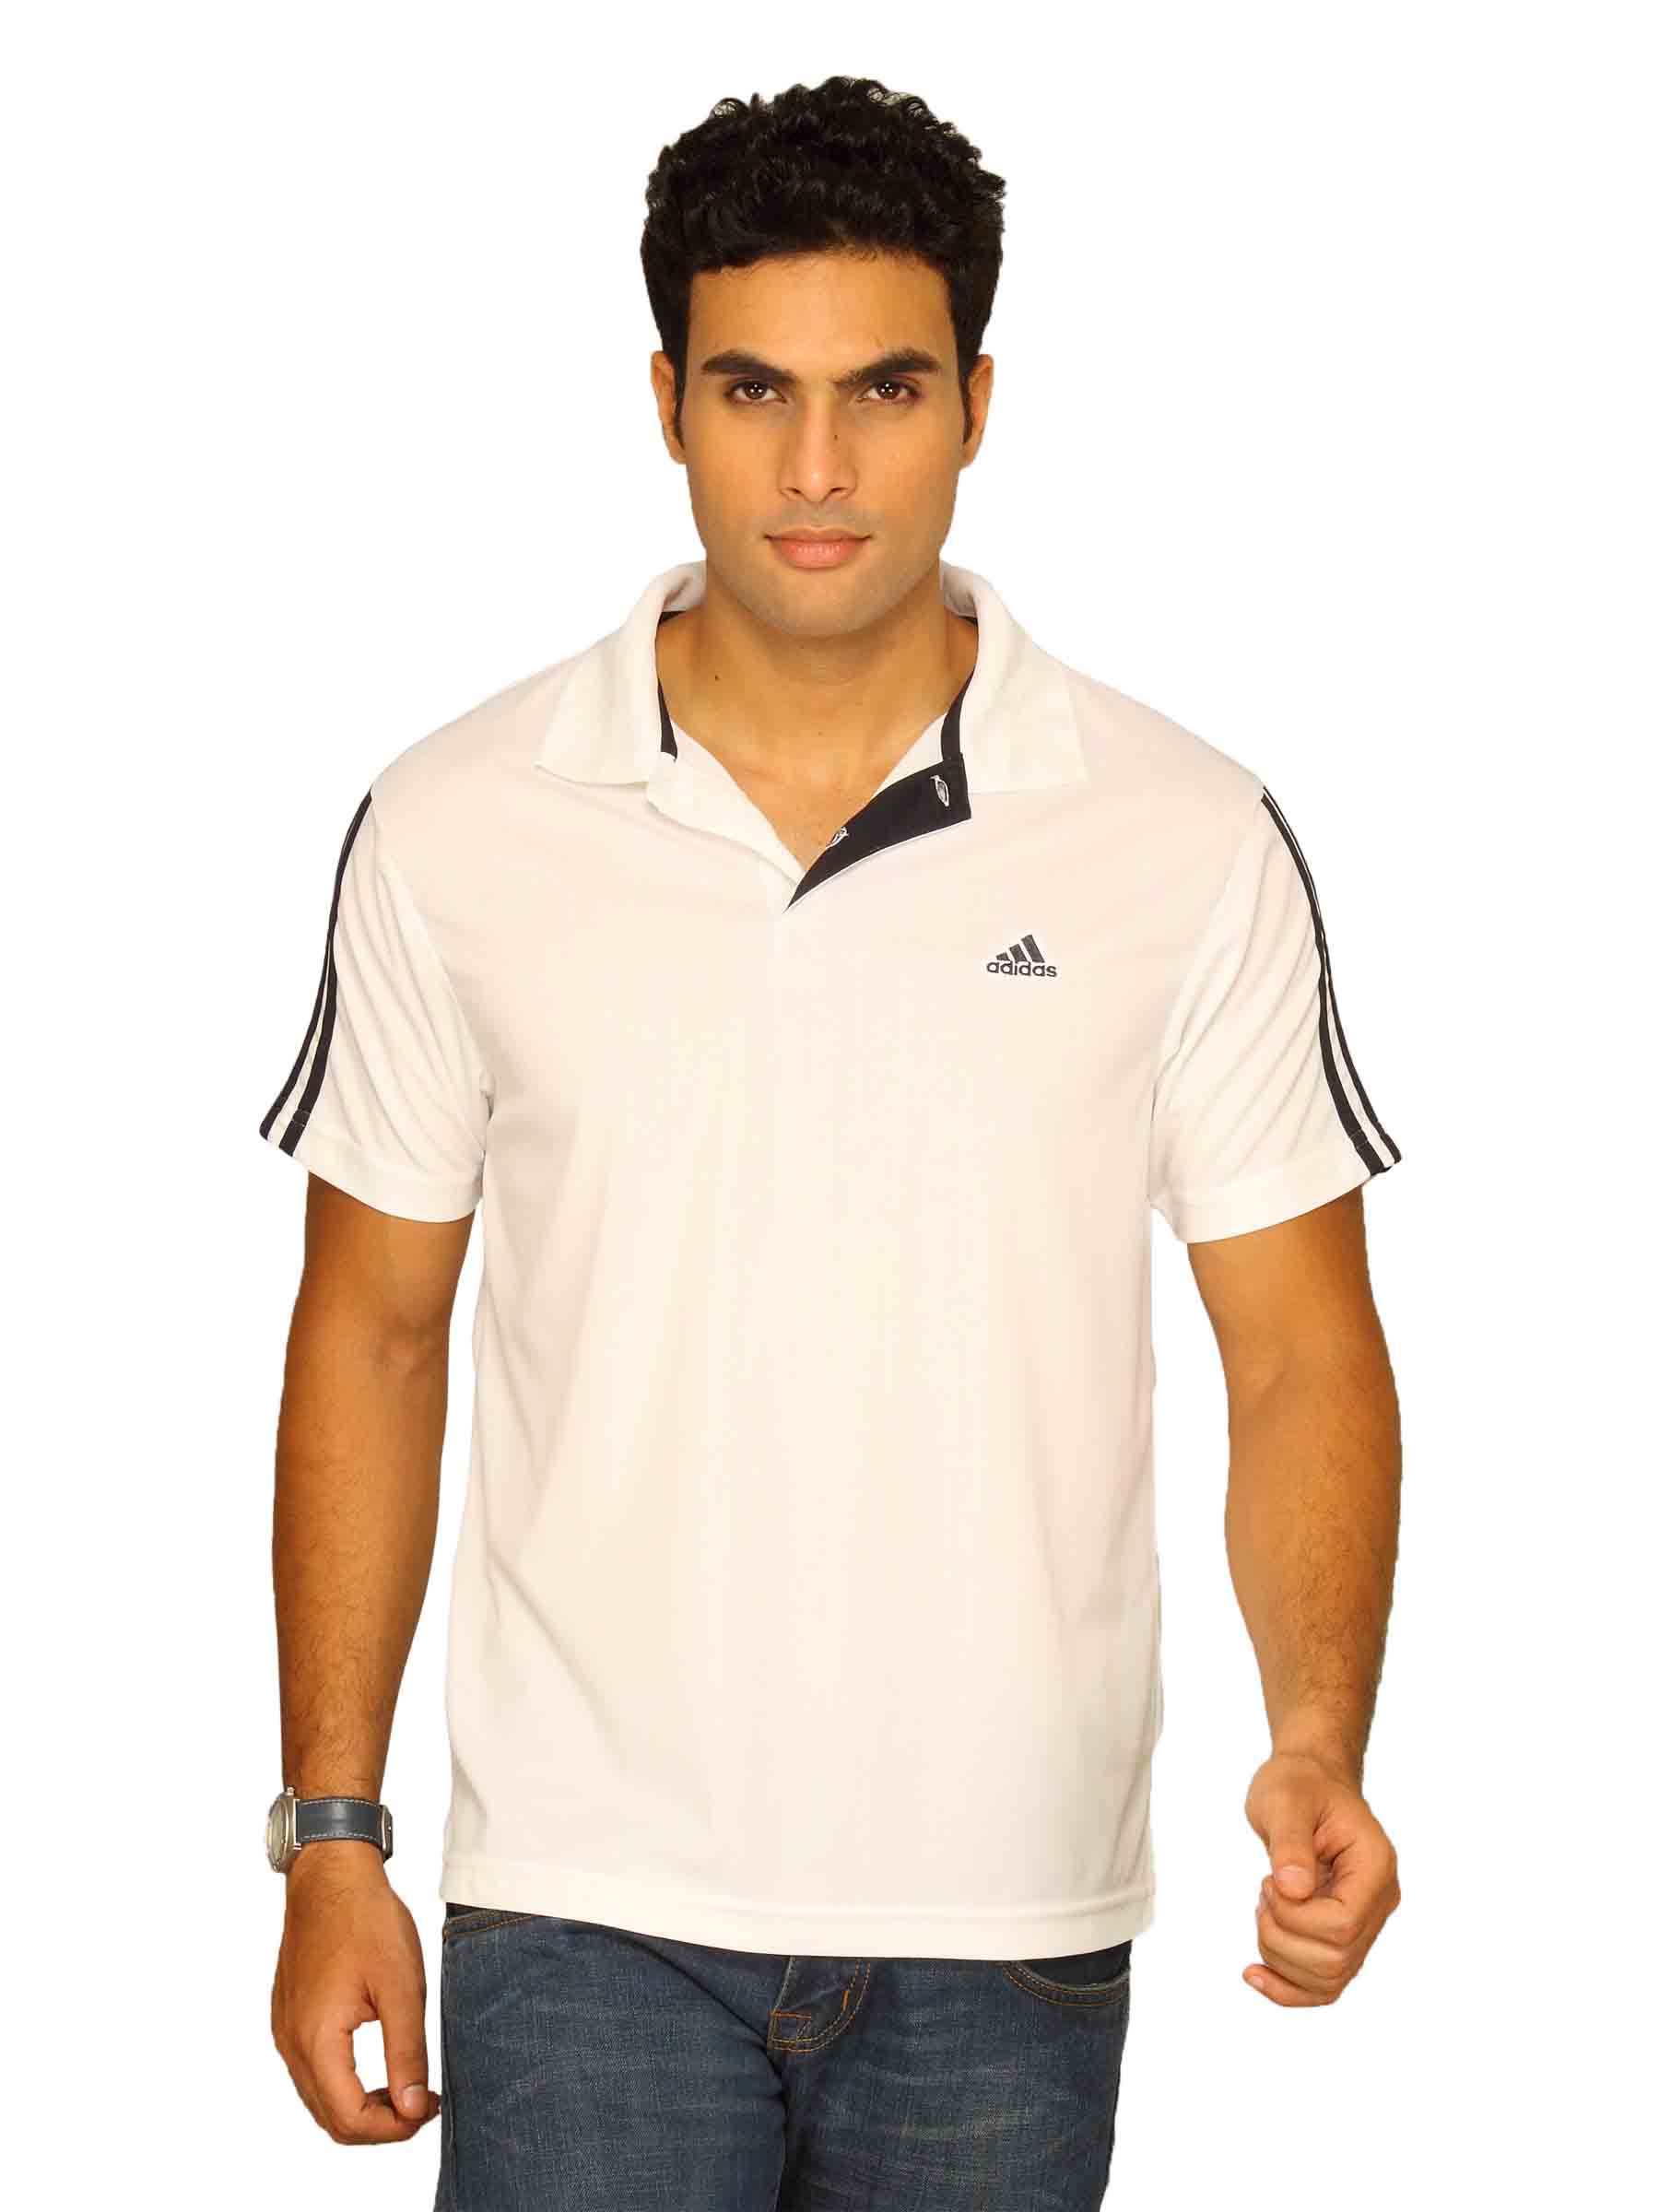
ADIDAS Men's 3S PES Comb White Polo T-shirt
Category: Apparel / Topwear / Tshirts
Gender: Men
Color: White
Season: Summer 2011
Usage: Sports